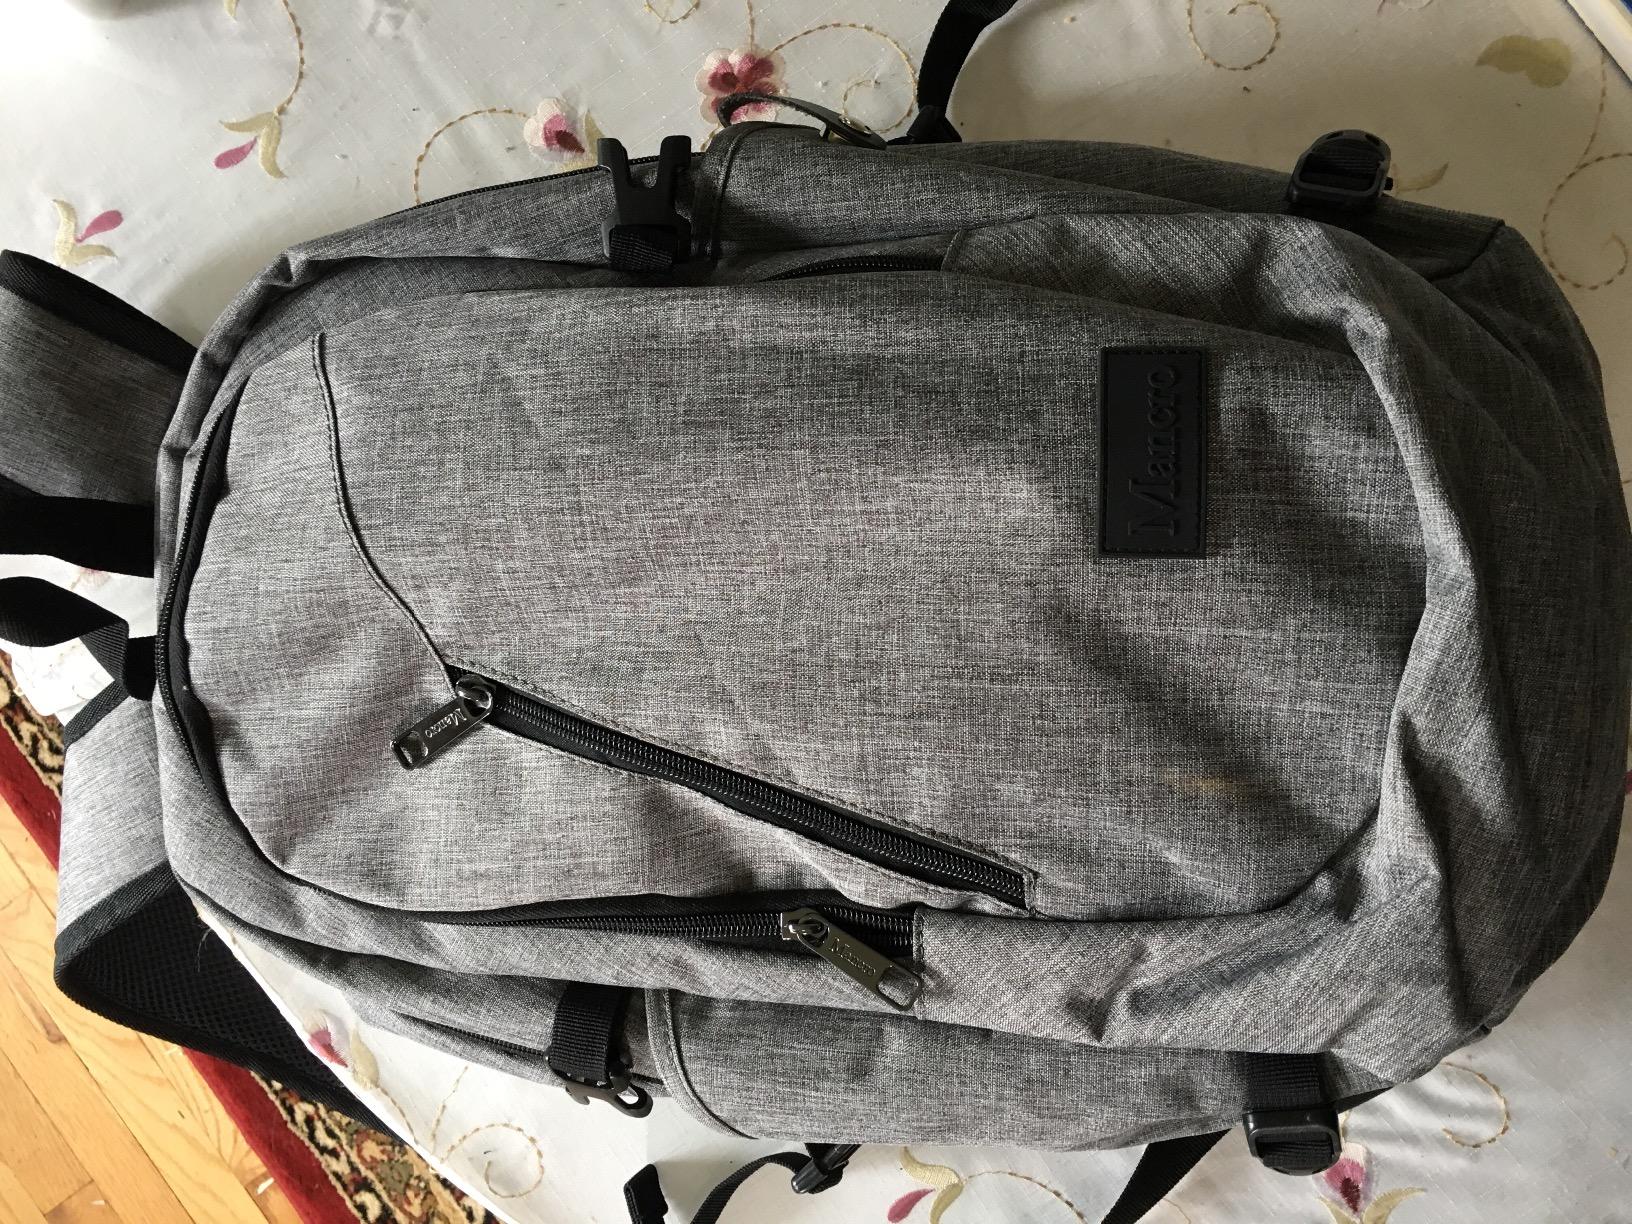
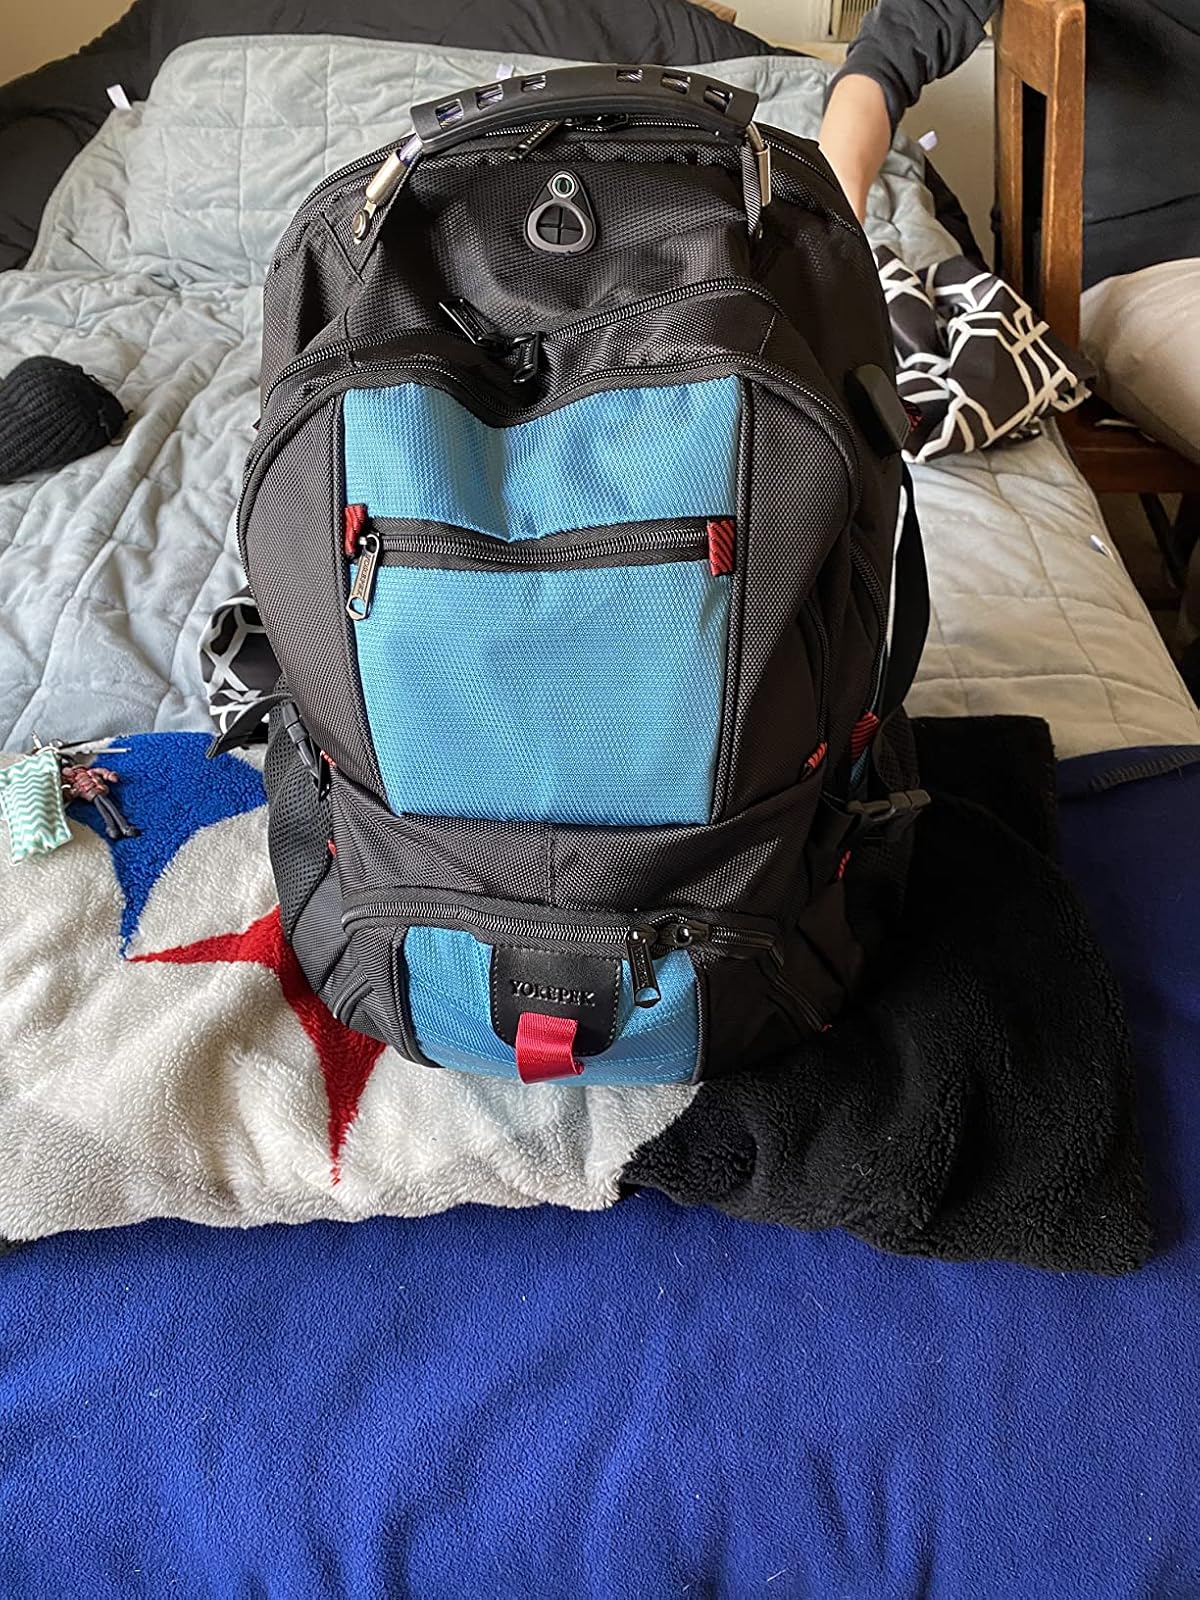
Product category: bag
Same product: no